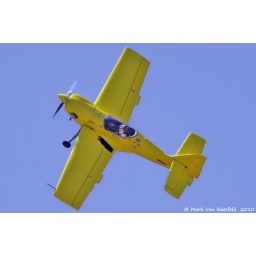
Rob Harrison slides through the sky in his yellow Zlin 50 LX.